Yemi Osinbajo

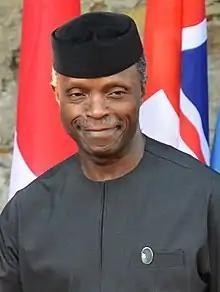
Osinbajo in 2017

Oluyemi Oluleke Osinbajo (born 8 March 1957) is a Nigerian lawyer, professor, and politician who served as the 14th vice president of Nigeria from 2015 to 2023. A member of the All Progressives Congress (APC), he previously served as Attorney General of Lagos State from 1999 to 2007 and holds the title of Senior Advocate of Nigeria.